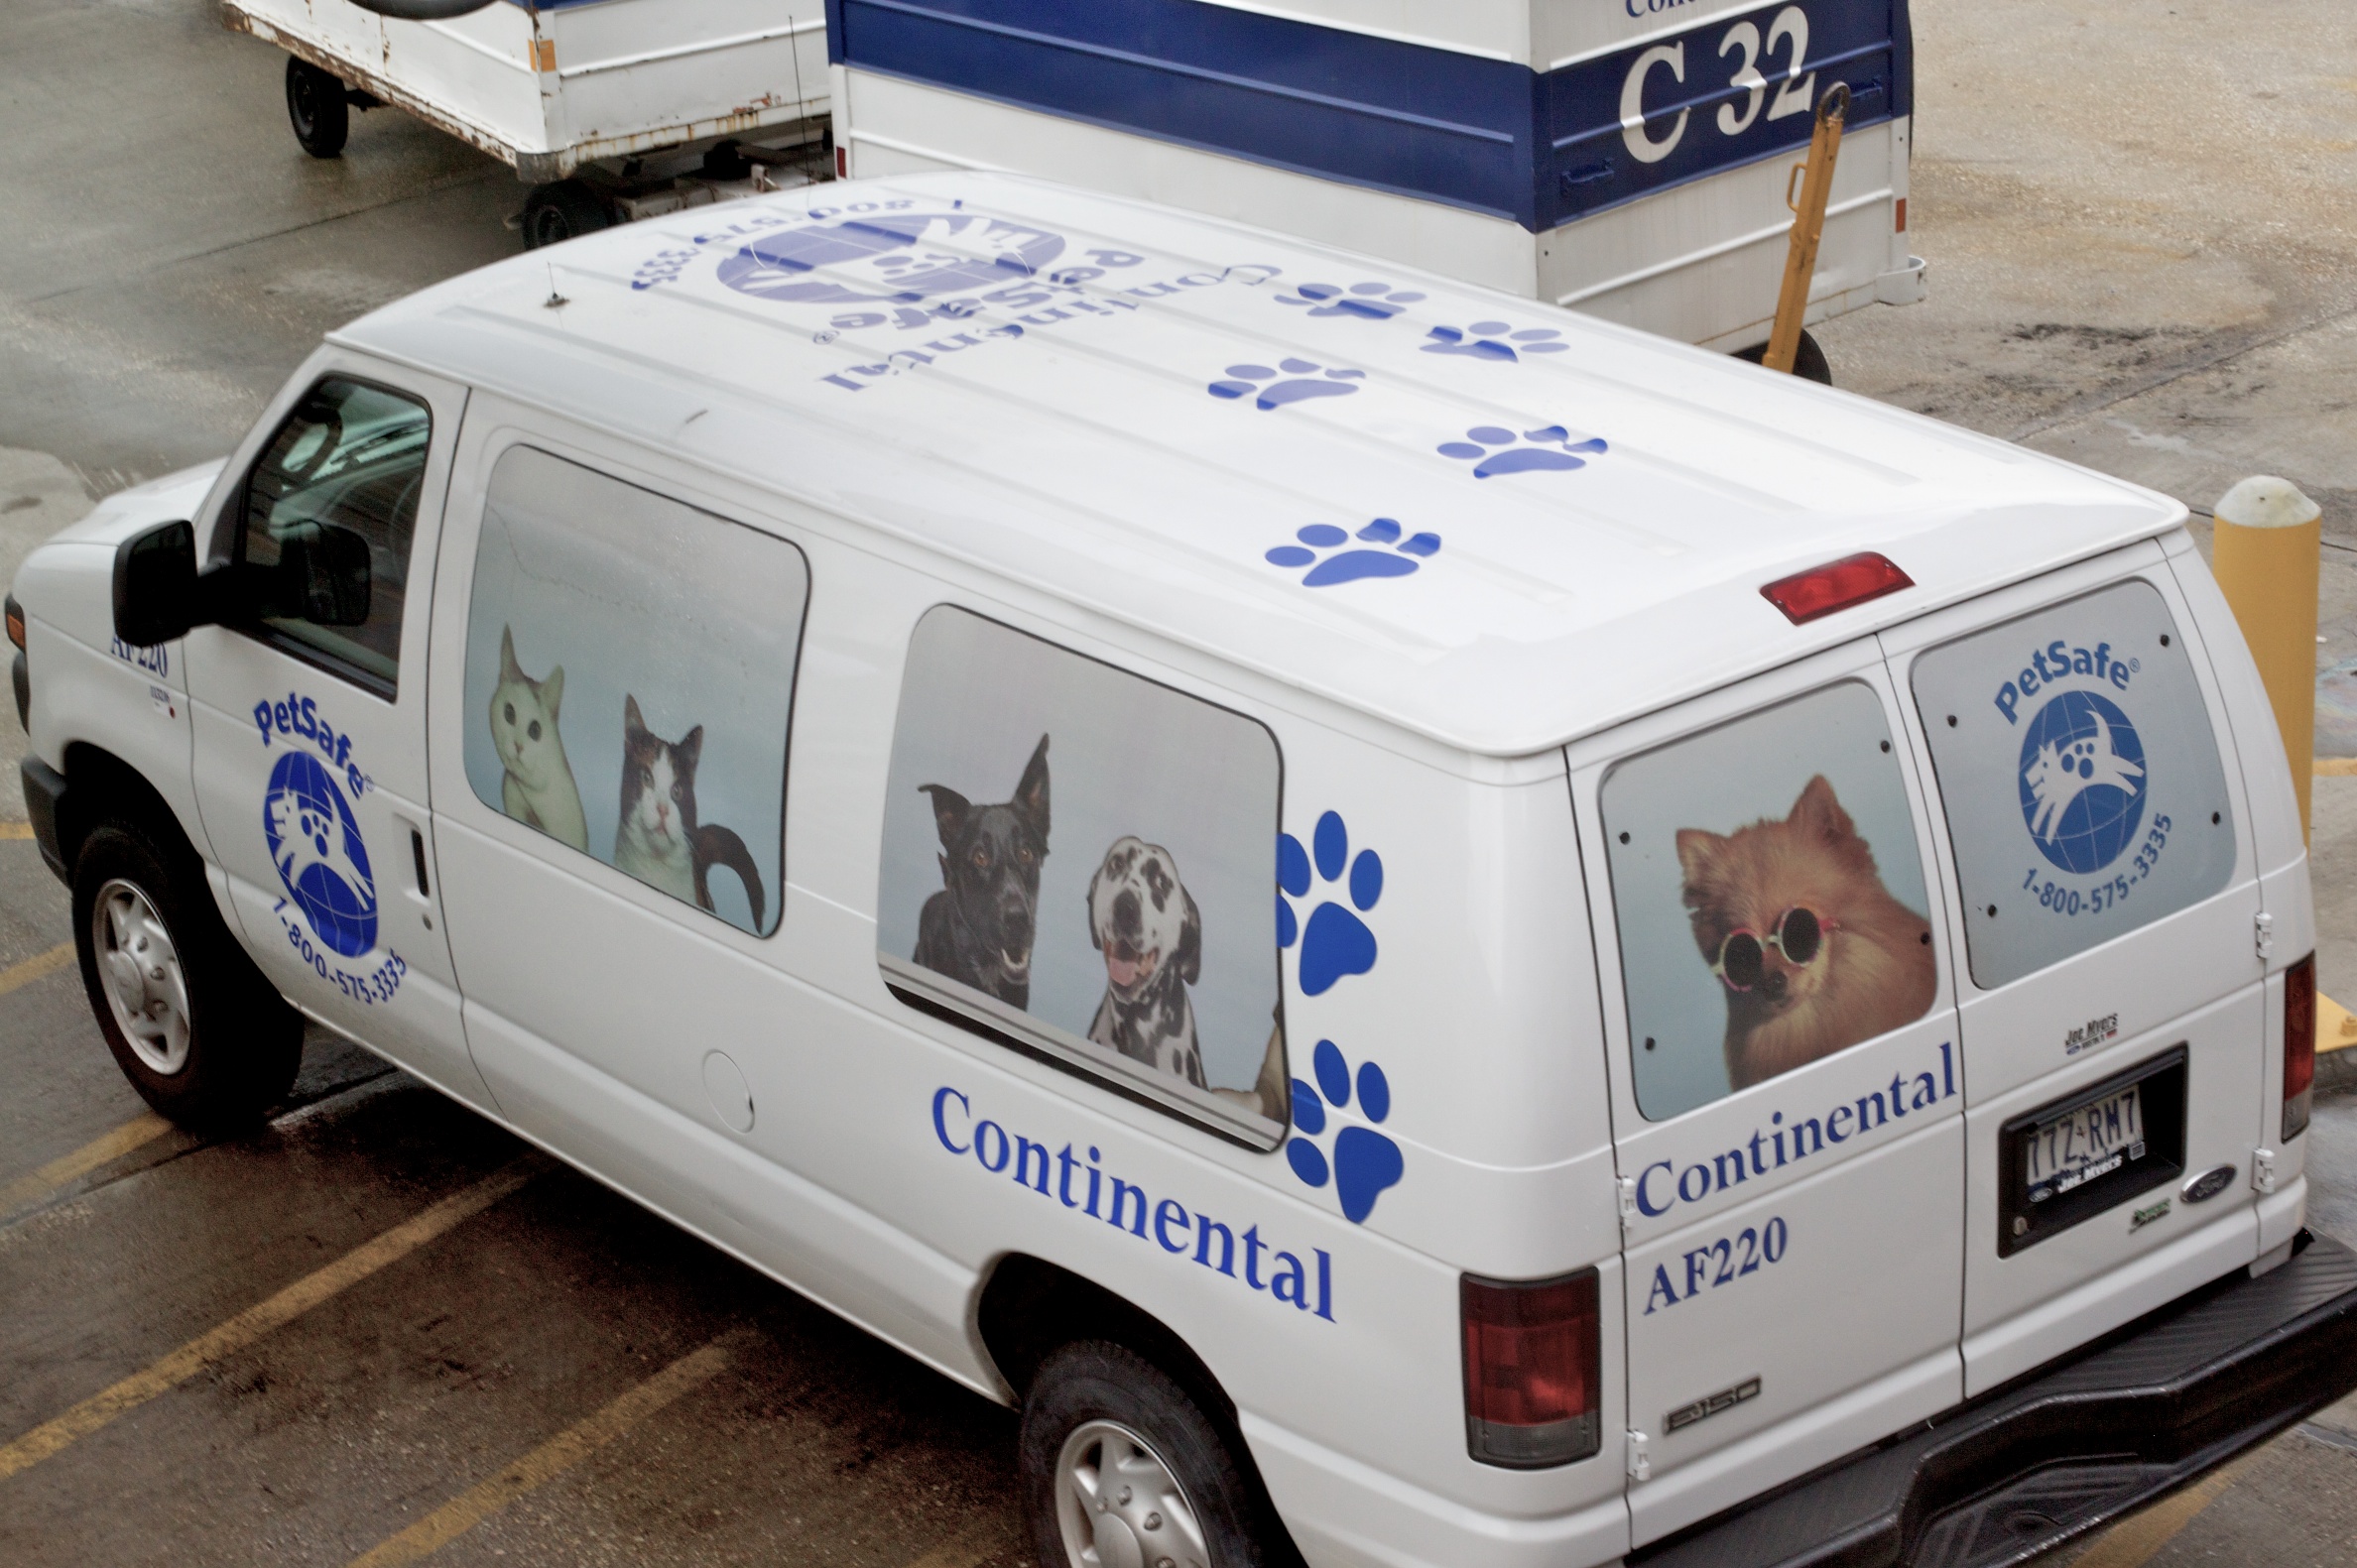
car, van, transport, vehicle, public transport, police, dailyshoot, minibus, police car, sport utility vehicle, automobile make, luxury vehicle, vehicle registration plate, emergency vehicle